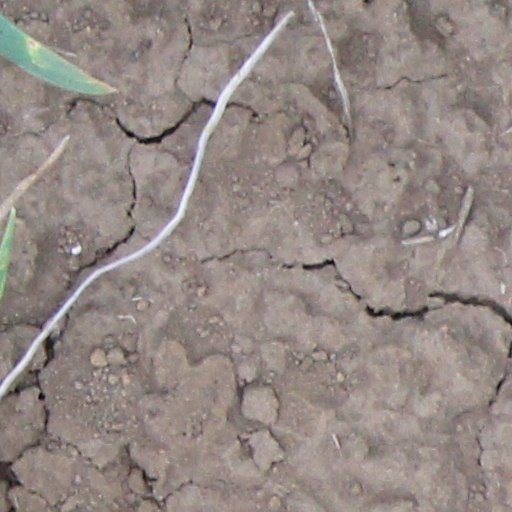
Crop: wheat